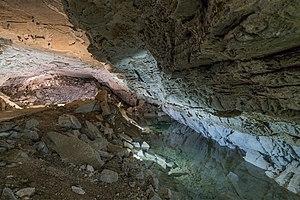
En spéléologie, un siphon est un phénomène hydraulique constitué par un conduit souterrain entièrement noyé.